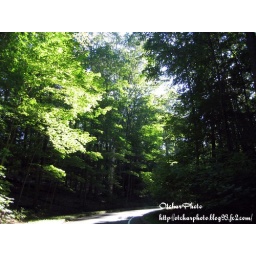
I took this picture at sleeping bear dunes national lakeshore in Michigan, USA.